Roger Schlaifer

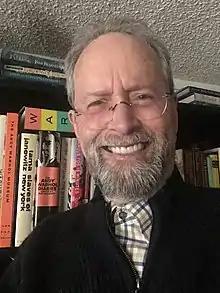
Schlaifer in 2020

Roger L. Schlaifer (born February 23, 1945) is an American graphic designer, writer, inventor and licensing agent. He is best known for his creative development and worldwide licensing of Cabbage Patch Kids and the name and works of Andy Warhol.